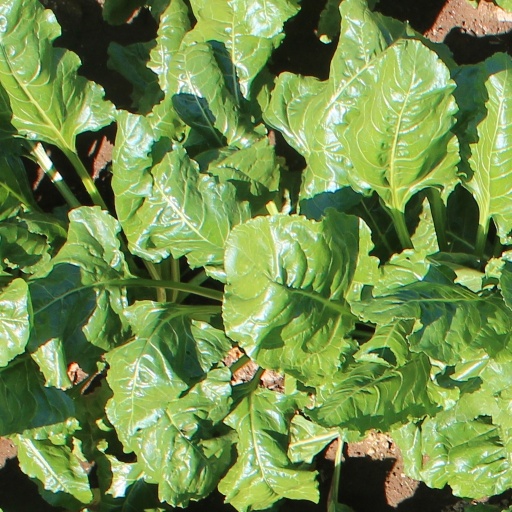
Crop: sugar beet